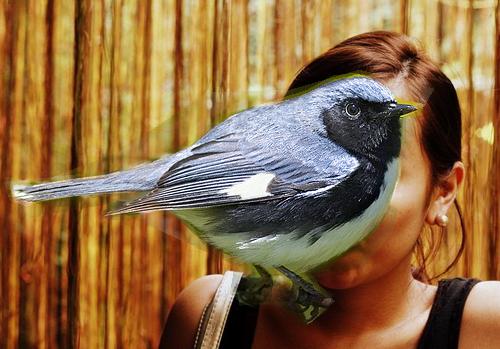
Bird species: Black_throated_Blue_Warbler
Bird type: landbird
Background: land